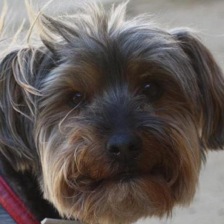
Label: animals